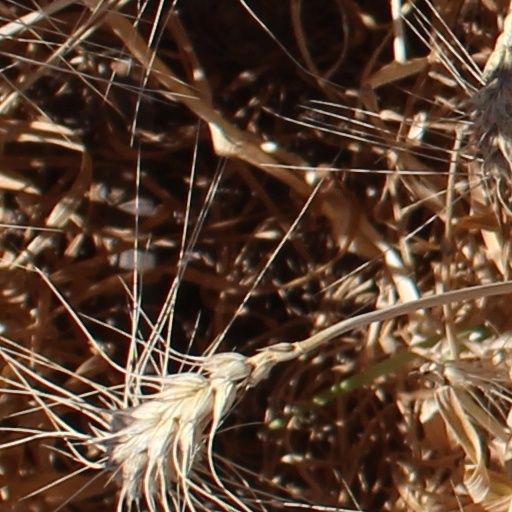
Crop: wheat